KiHa 100 series

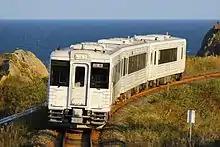
The KiHa 110-700 "Tohoku Emotion" set in October 2014

One single car and one twin-car set were converted in 2013 at JR East's Koriyama Works to become the "Tohoku Emotion" restaurant-car Joyful Train set for use in the north-east Tohoku Region of Japan and based at Morioka Depot. Conversion details are as shown below.